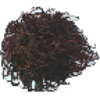
Label: Rambutan 1